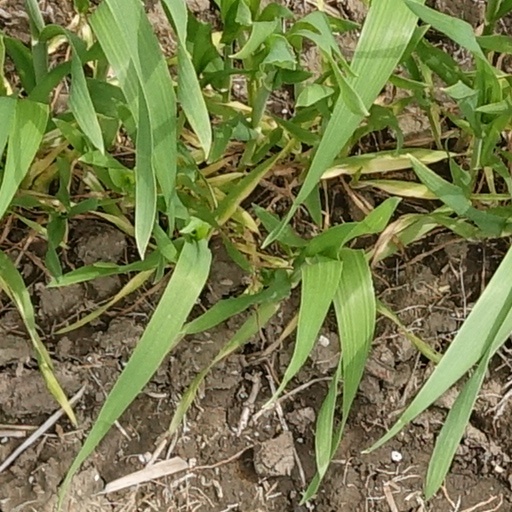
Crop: wheat